Harbour porpoise

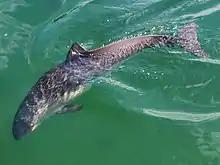
A harbour porpoise off Denmark

The harbour porpoise has a global population of at least 700,000. In 2016, a comprehensive survey of the Atlantic region in Europe, from Gibraltar to Vestfjorden in Norway, found that the population was about 467,000 harbour porpoises, making it the most abundant cetacean in the region, together with the common dolphin. Based on surveys in 1994, 2005 and 2016, the harbour porpoise population in this region is stable. The highest densities are in the southwestern North Sea and oceans of mainland Denmark; the latter region alone is home to about 107,000-300,000 harbour porpoises. The entire North Sea population is about 335,000. In the Western Atlantic it is estimated that there are about 33,000 harbour porpoises along the mid-southwestern coast of Greenland (where increasing temperatures have aided them), 75,000 between the Gulf of Maine and Gulf of St. Lawrence, and 27,000 in the Gulf of St. Lawrence. The Pacific population off mainland United States is about 73,000 and off Alaska 89,000. After sharp declines in the 20th century, populations have rebounded in the inland waters of Washington state. In contrast, some subpopulations are seriously threatened. For example, there are less than 12,000 in the Black Sea, and only about 500 remaining in the Baltic Sea proper, representing a sharp decrease since the mid-1900s.